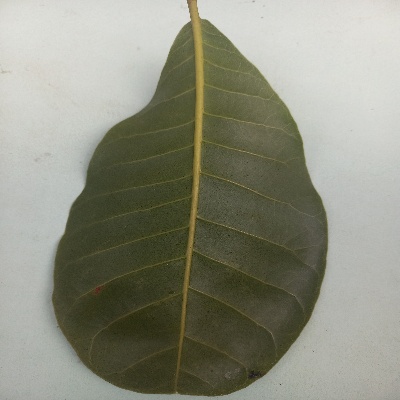
Crop: Cashew
Condition: healthy